Vasthuhara

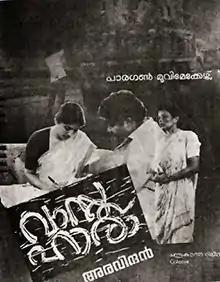

Vaasthuhara is a 1991 Indian Malayalam-language social drama film written and directed by G. Aravindan. It is based on the short story of the same name by C. V. Sreeraman. The film looks into the lives of partition refugees from East Bengal to West Bengal. At a larger level, it's the universal story of refugees. The film stars Mohanlal, Neena Gupta, Neelanjana Mitra and Shobana. The dialogues were written by Sreeraman, Aravindan, and N. Mohanan.